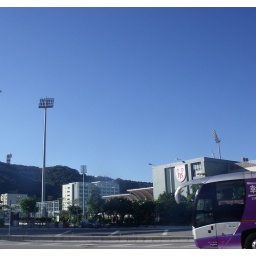
A very blue sky over Taipa.